Richard Clough

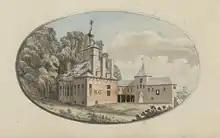
Bach-y-Graig, Tremeirchion c. 1775

The Renaissance comes to north-east Wales rather earlier with the building of Plas Clough, at Denbigh, and later Bach-y-Graig, at Tremeirchion near Mold, by Richard Clough, an extremely wealthy merchant, who established the Royal Exchange in the City of London with his business partner Sir Thomas Gresham. Bach-y-Graig has been identified as possibly derivative of Soulton Hall, the architectural project of Sir Rowland Hill, an associate of the Greshams who published the Geneva Bible.